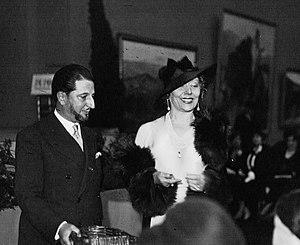
Au Salon, Cécile Sorel et le peintre Domergue - (photographie de presse) - Agence Meurisse
Joseph Charles Louis Jean Gabriel Domergue, né le 4 mars 1889 à Bordeaux et mort le 16 novembre 1962 à Paris, est un peintre et graveur français.